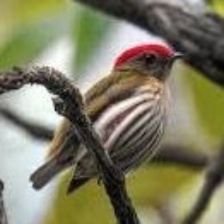
Species: STRIPPED MANAKIN
Scientific name: MACHAEROPTERUS REGULUS